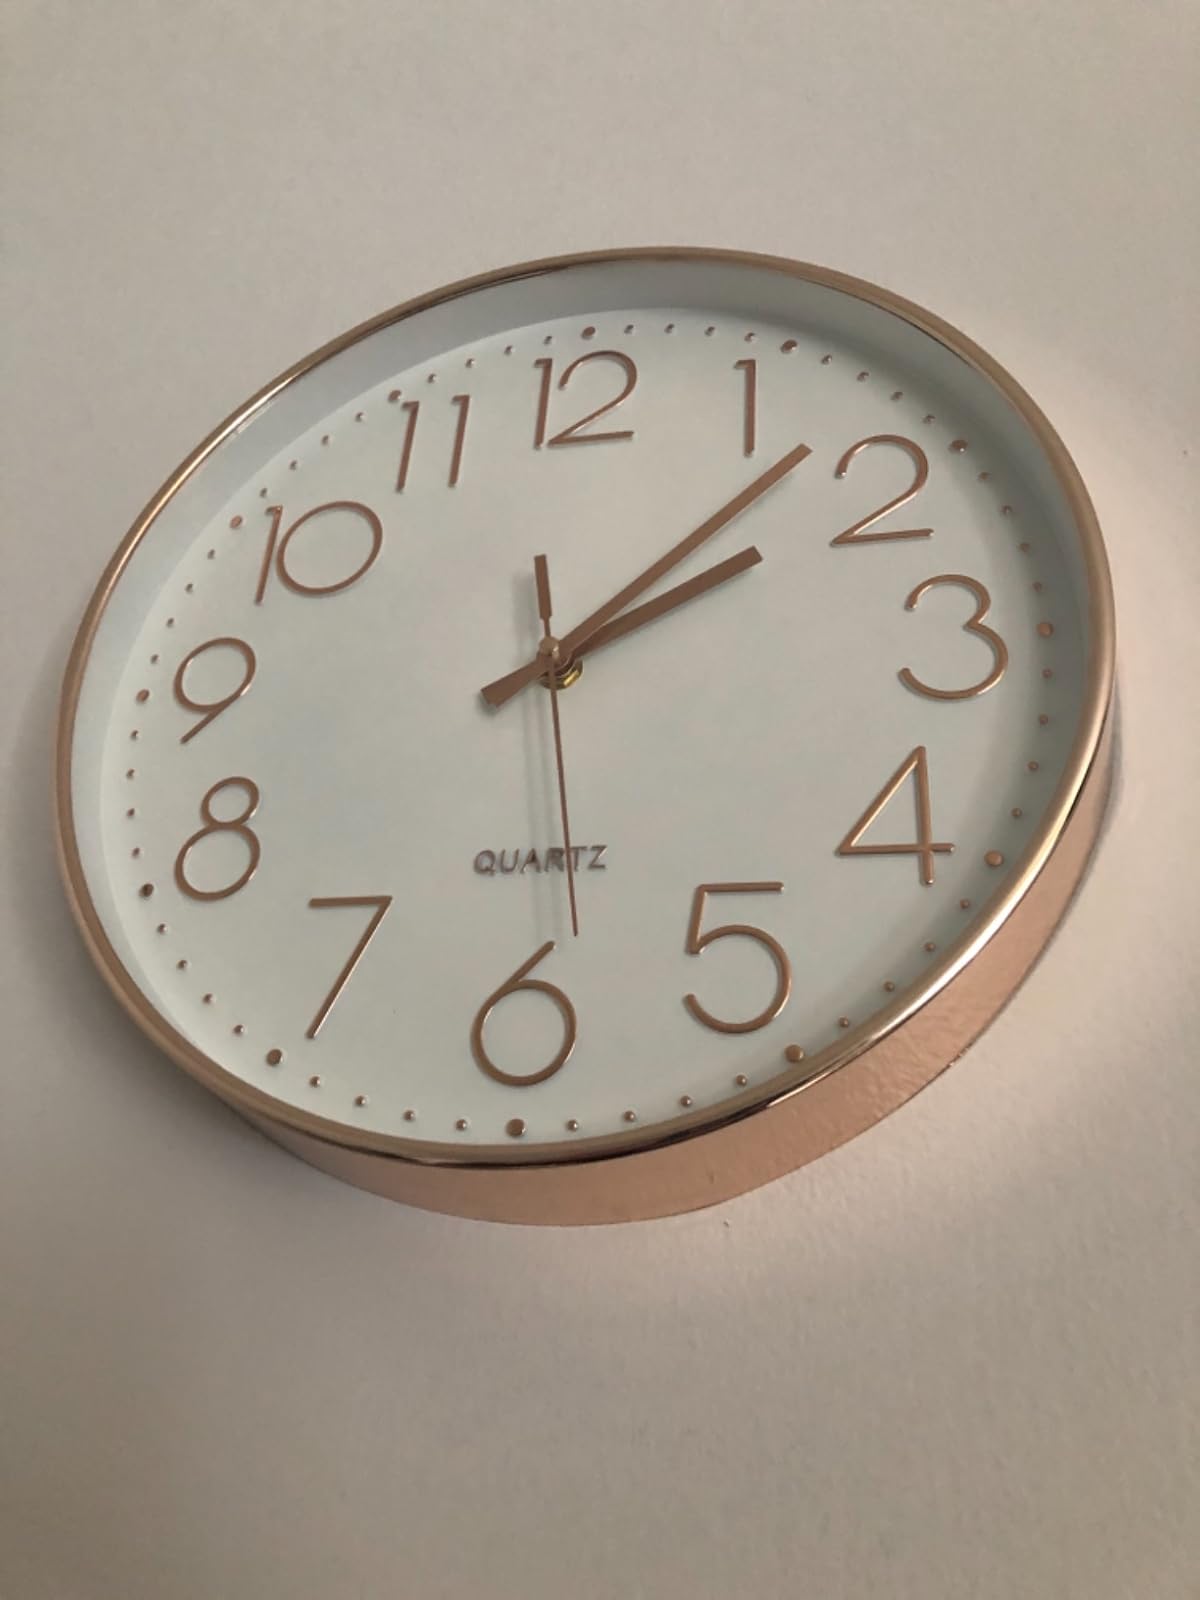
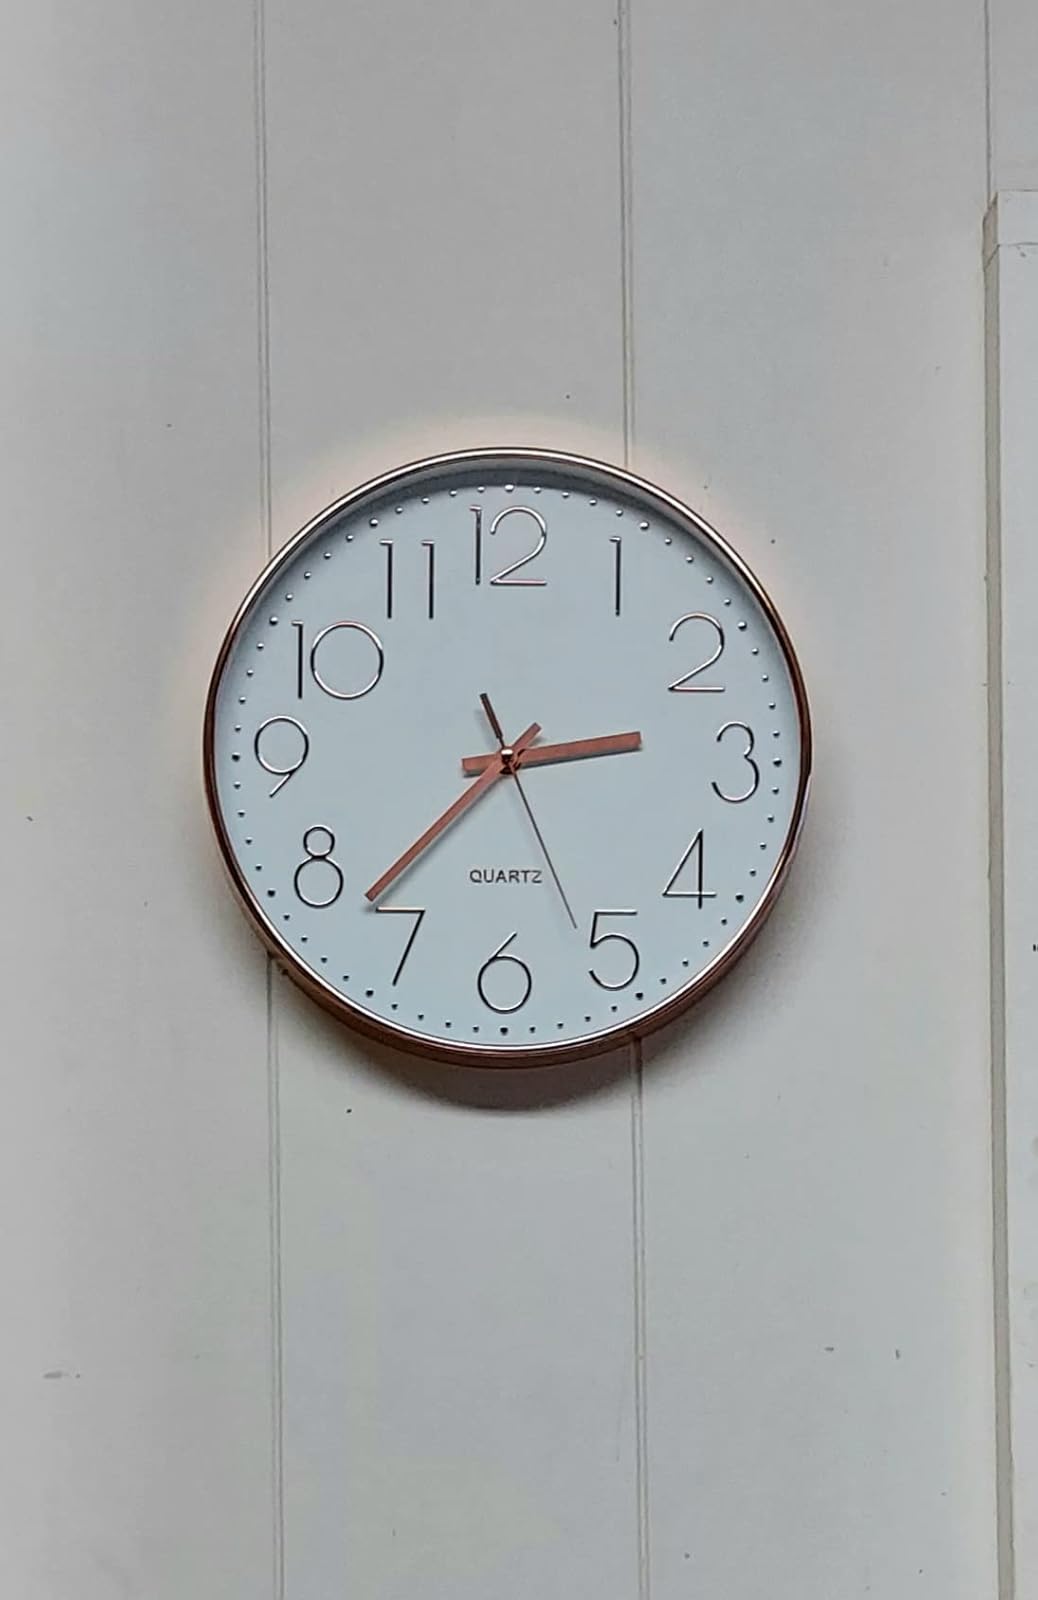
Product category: clock
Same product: yes